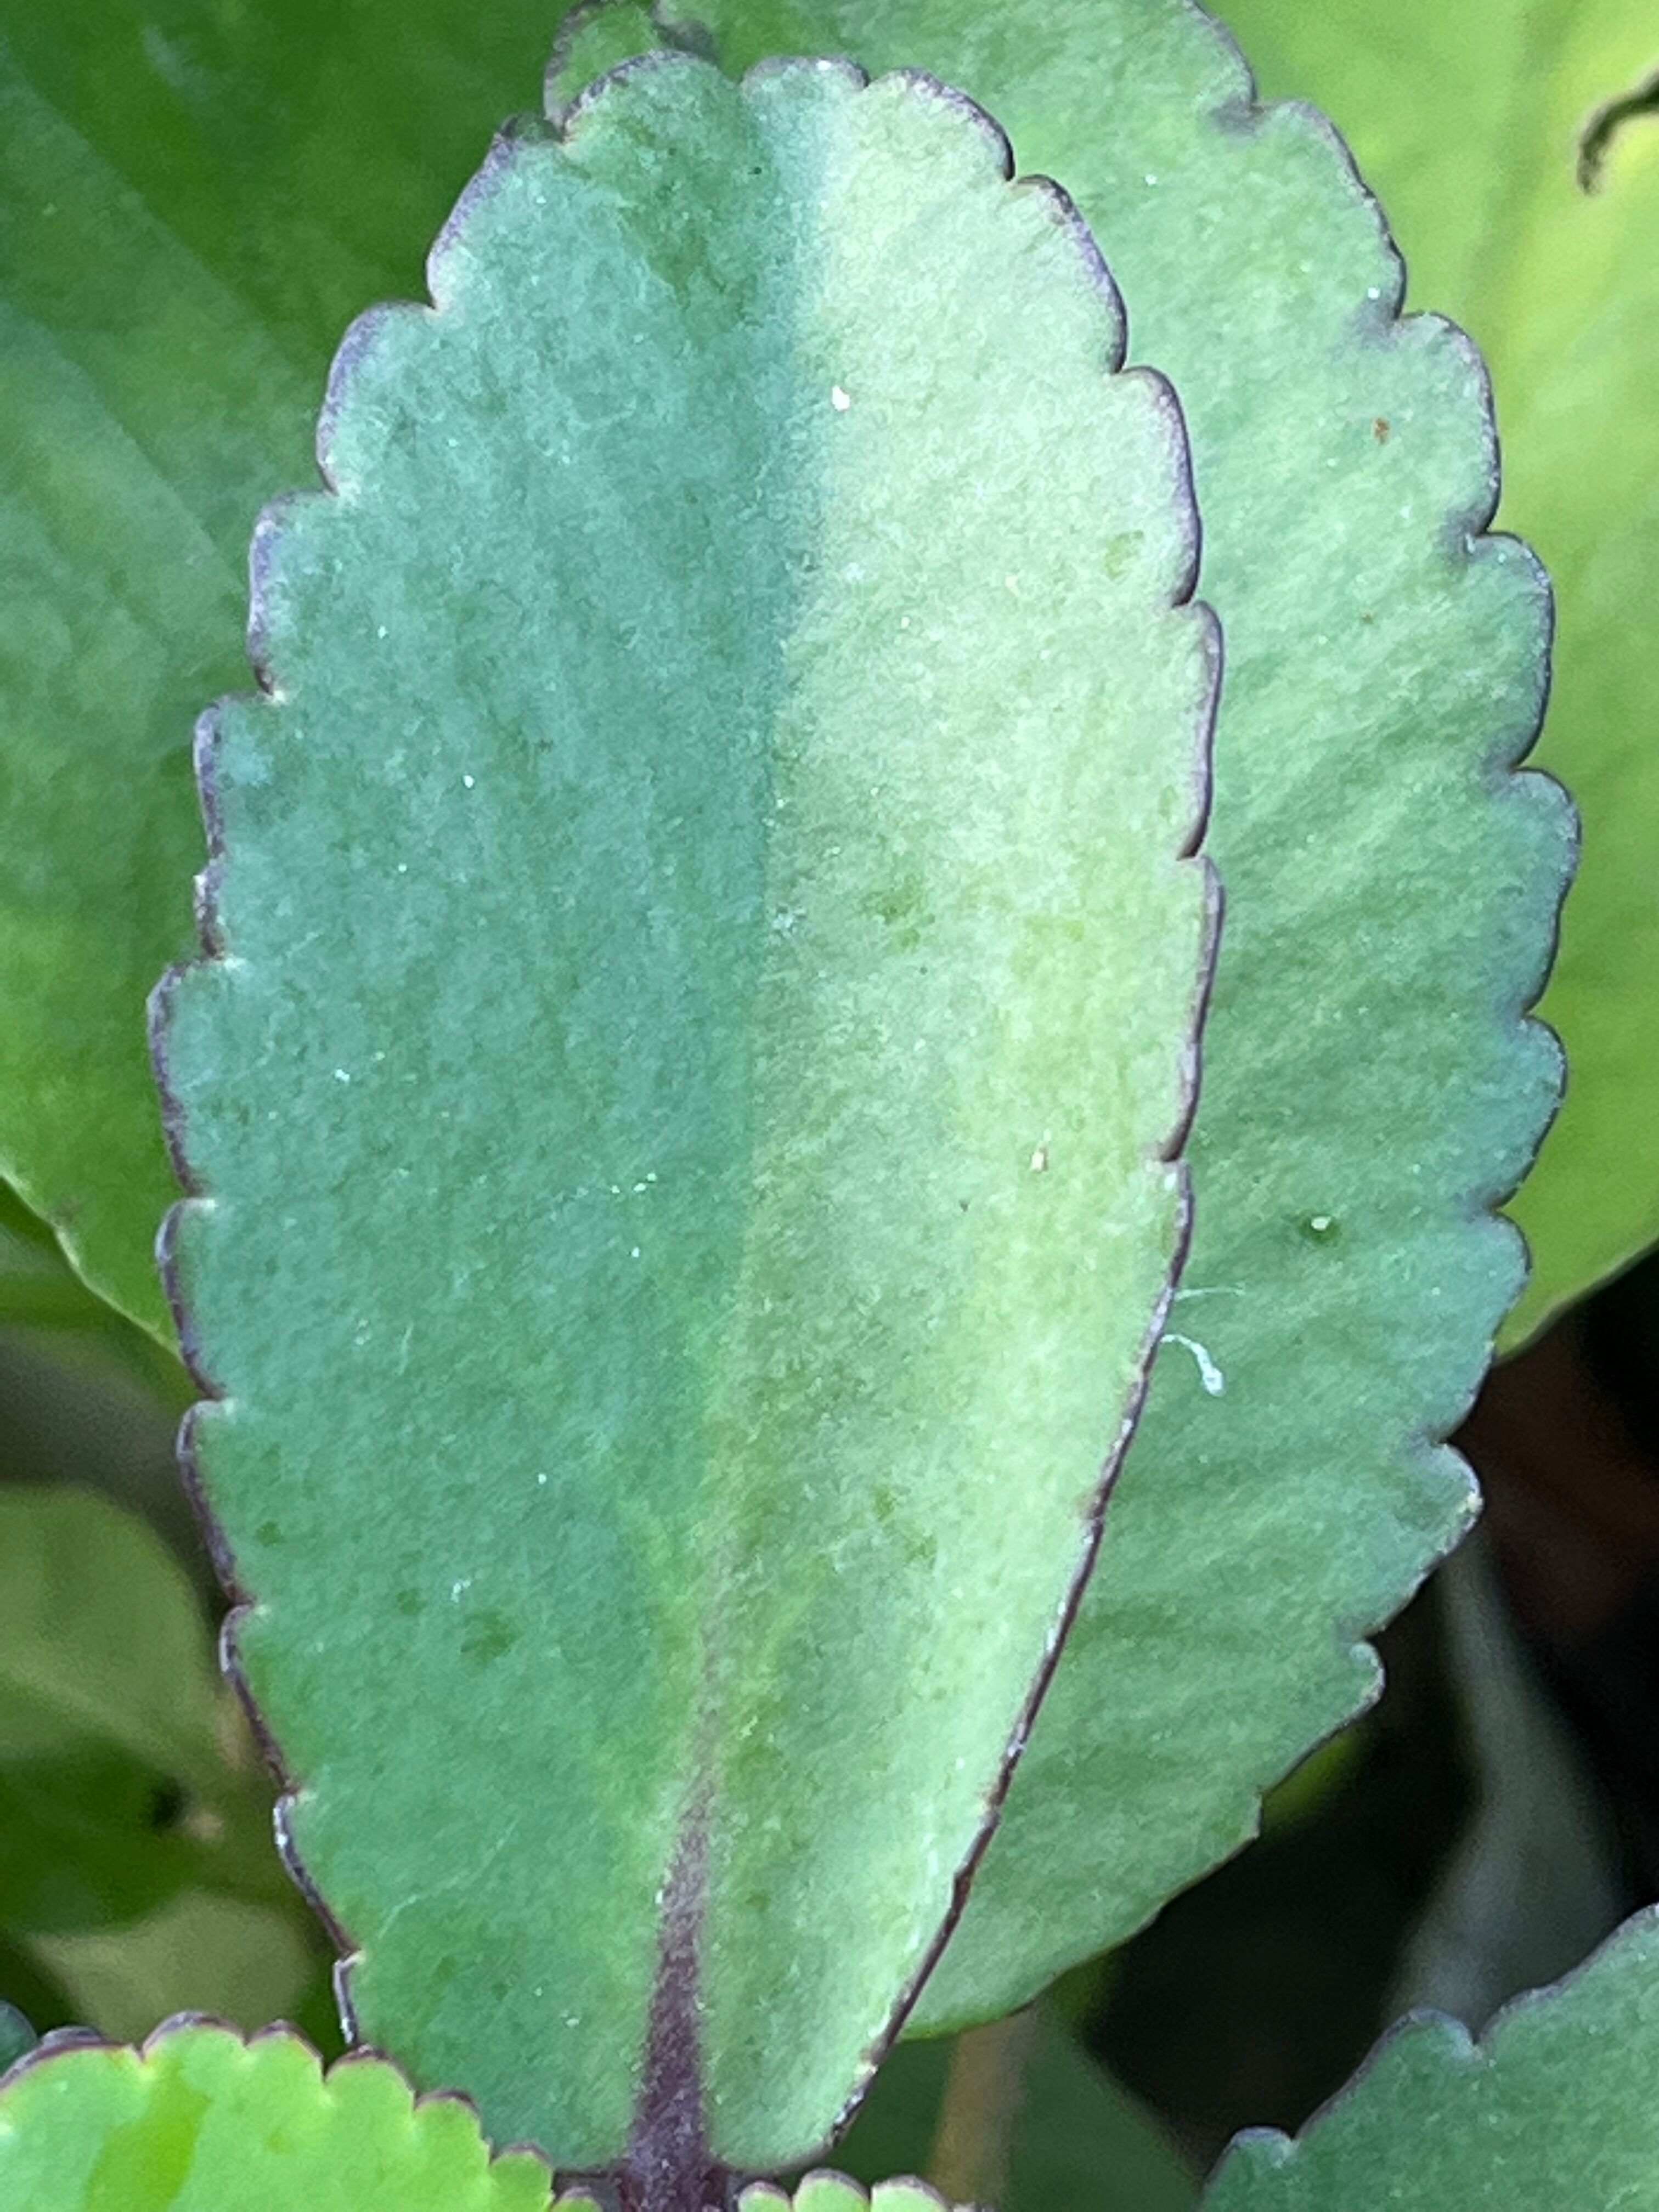
Plant species: kalanchoe-pinnata